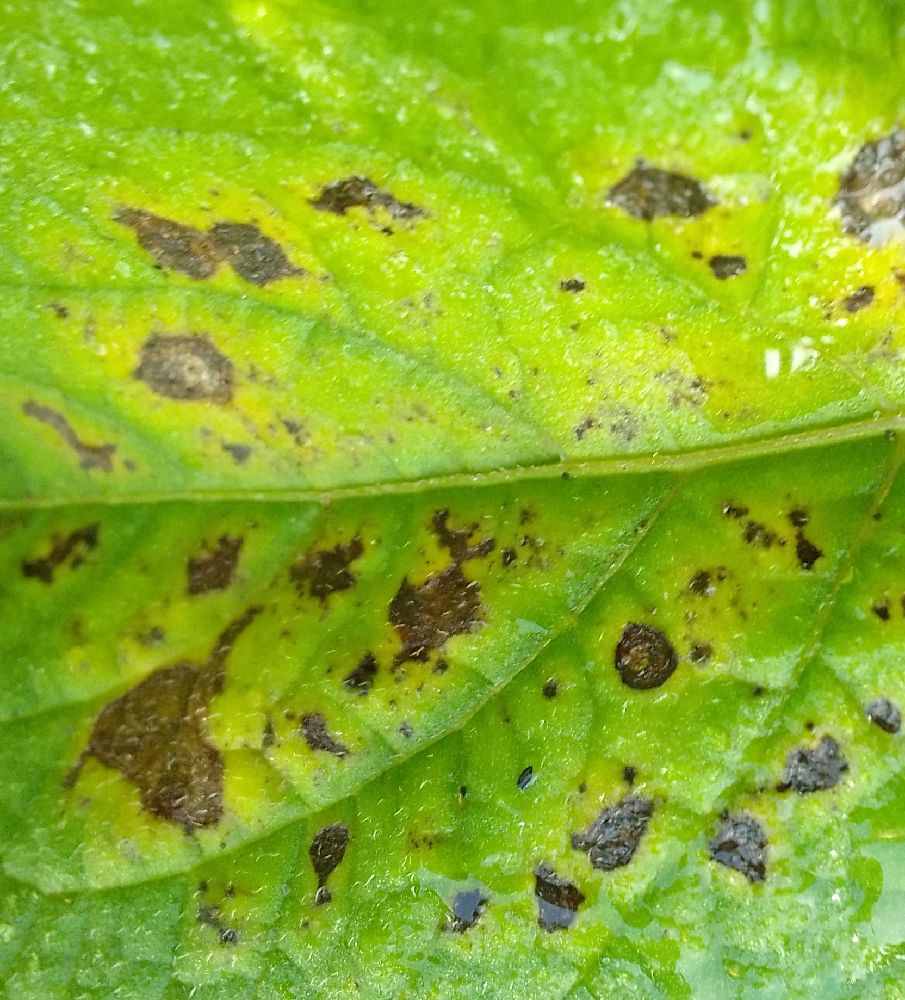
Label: Early blight